Eodromaeus

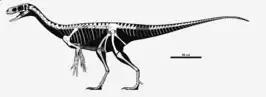

Fossils from "Eodromaeus" were first discovered in 1996 by Argentinean paleontologist Ricardo N. Martinez and Earthwatch volunteer Jim Murphy, and it was first believed that the fossils were a new species of "Eoraptor". However, as the researchers started to take a closer look at the fossils, they found that it had many skeletal features which were absent in "Eoraptor", and they understood that it came from a new genus.